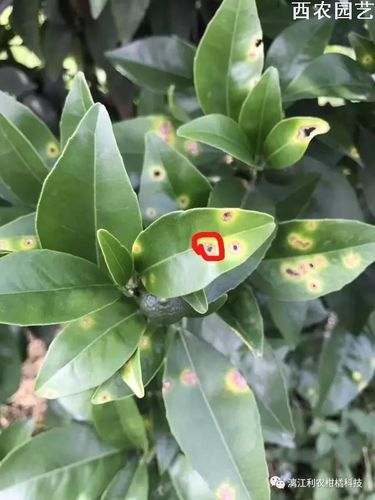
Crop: unknown
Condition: citrus_citrus_canker